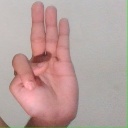
अक्षर: भ